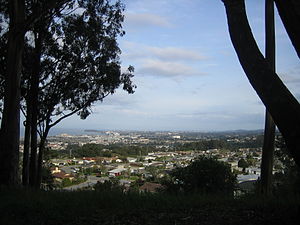
Millbrae
Millbrae er en by i San Mateo County i Californien. Den er beliggende imellem San Francisco og San Jose, lige vest for San Francisco Bay, med San Bruno i nord og Burlingame i syd. Den havde 21.793 indbyggere i 2011, og dækker et areal på 8,4 km²